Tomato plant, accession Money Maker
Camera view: tilt-top (135 deg); turntable rotation: 90 degrees
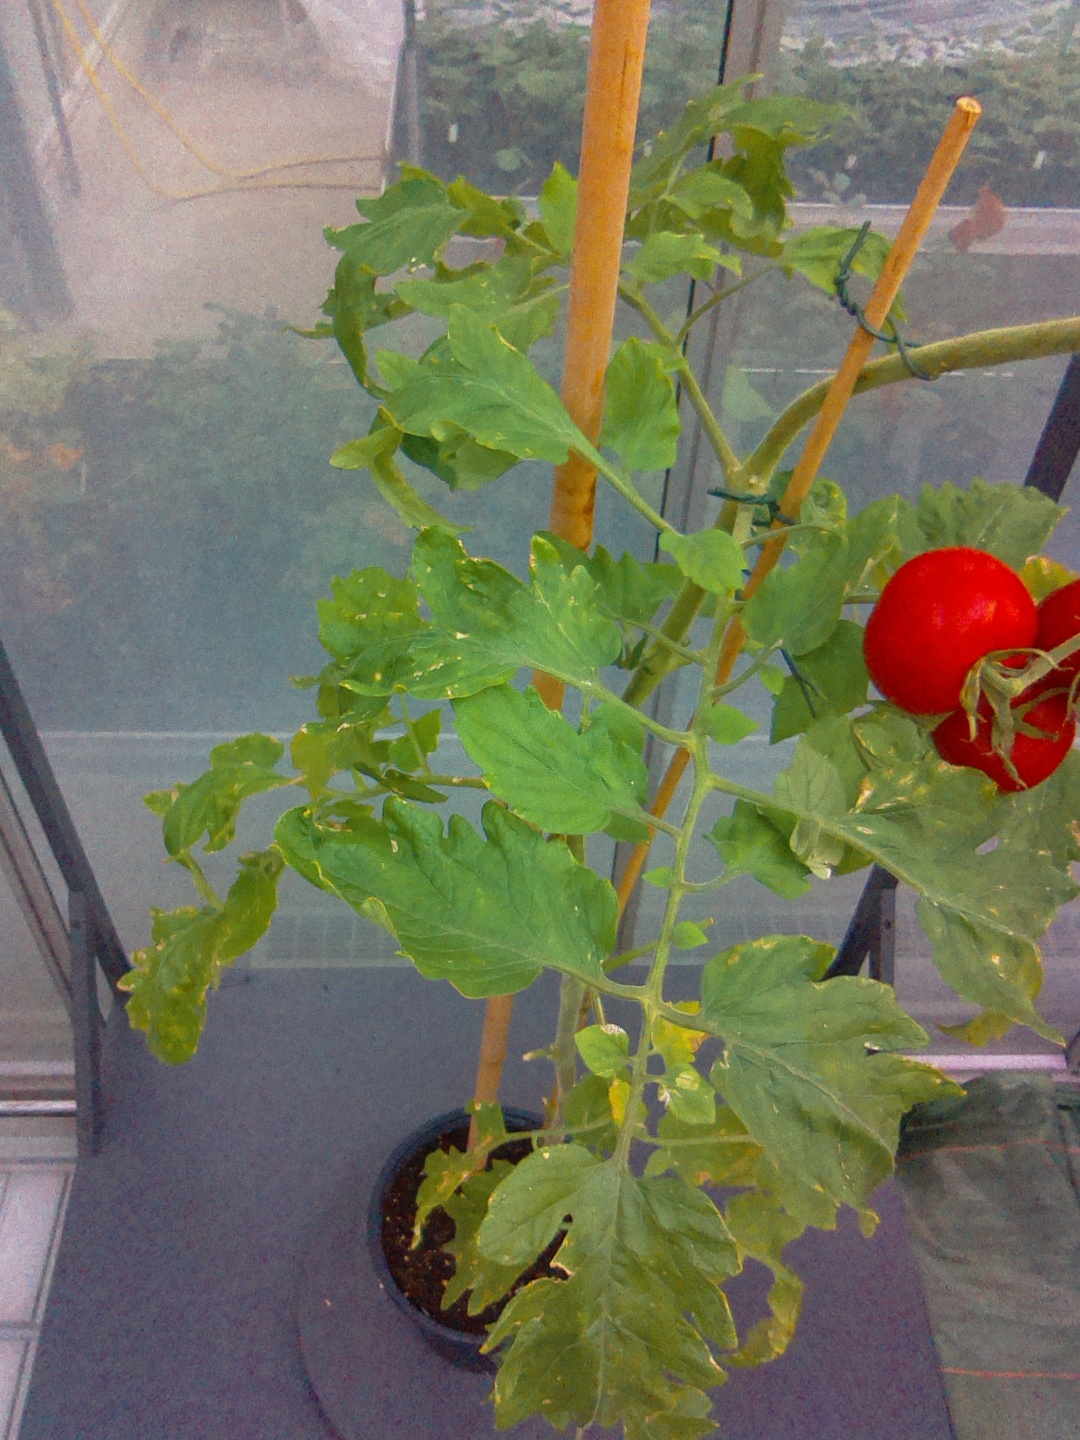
BBCH growth stage 89: 90%-100% of fruits show typical fully ripe color